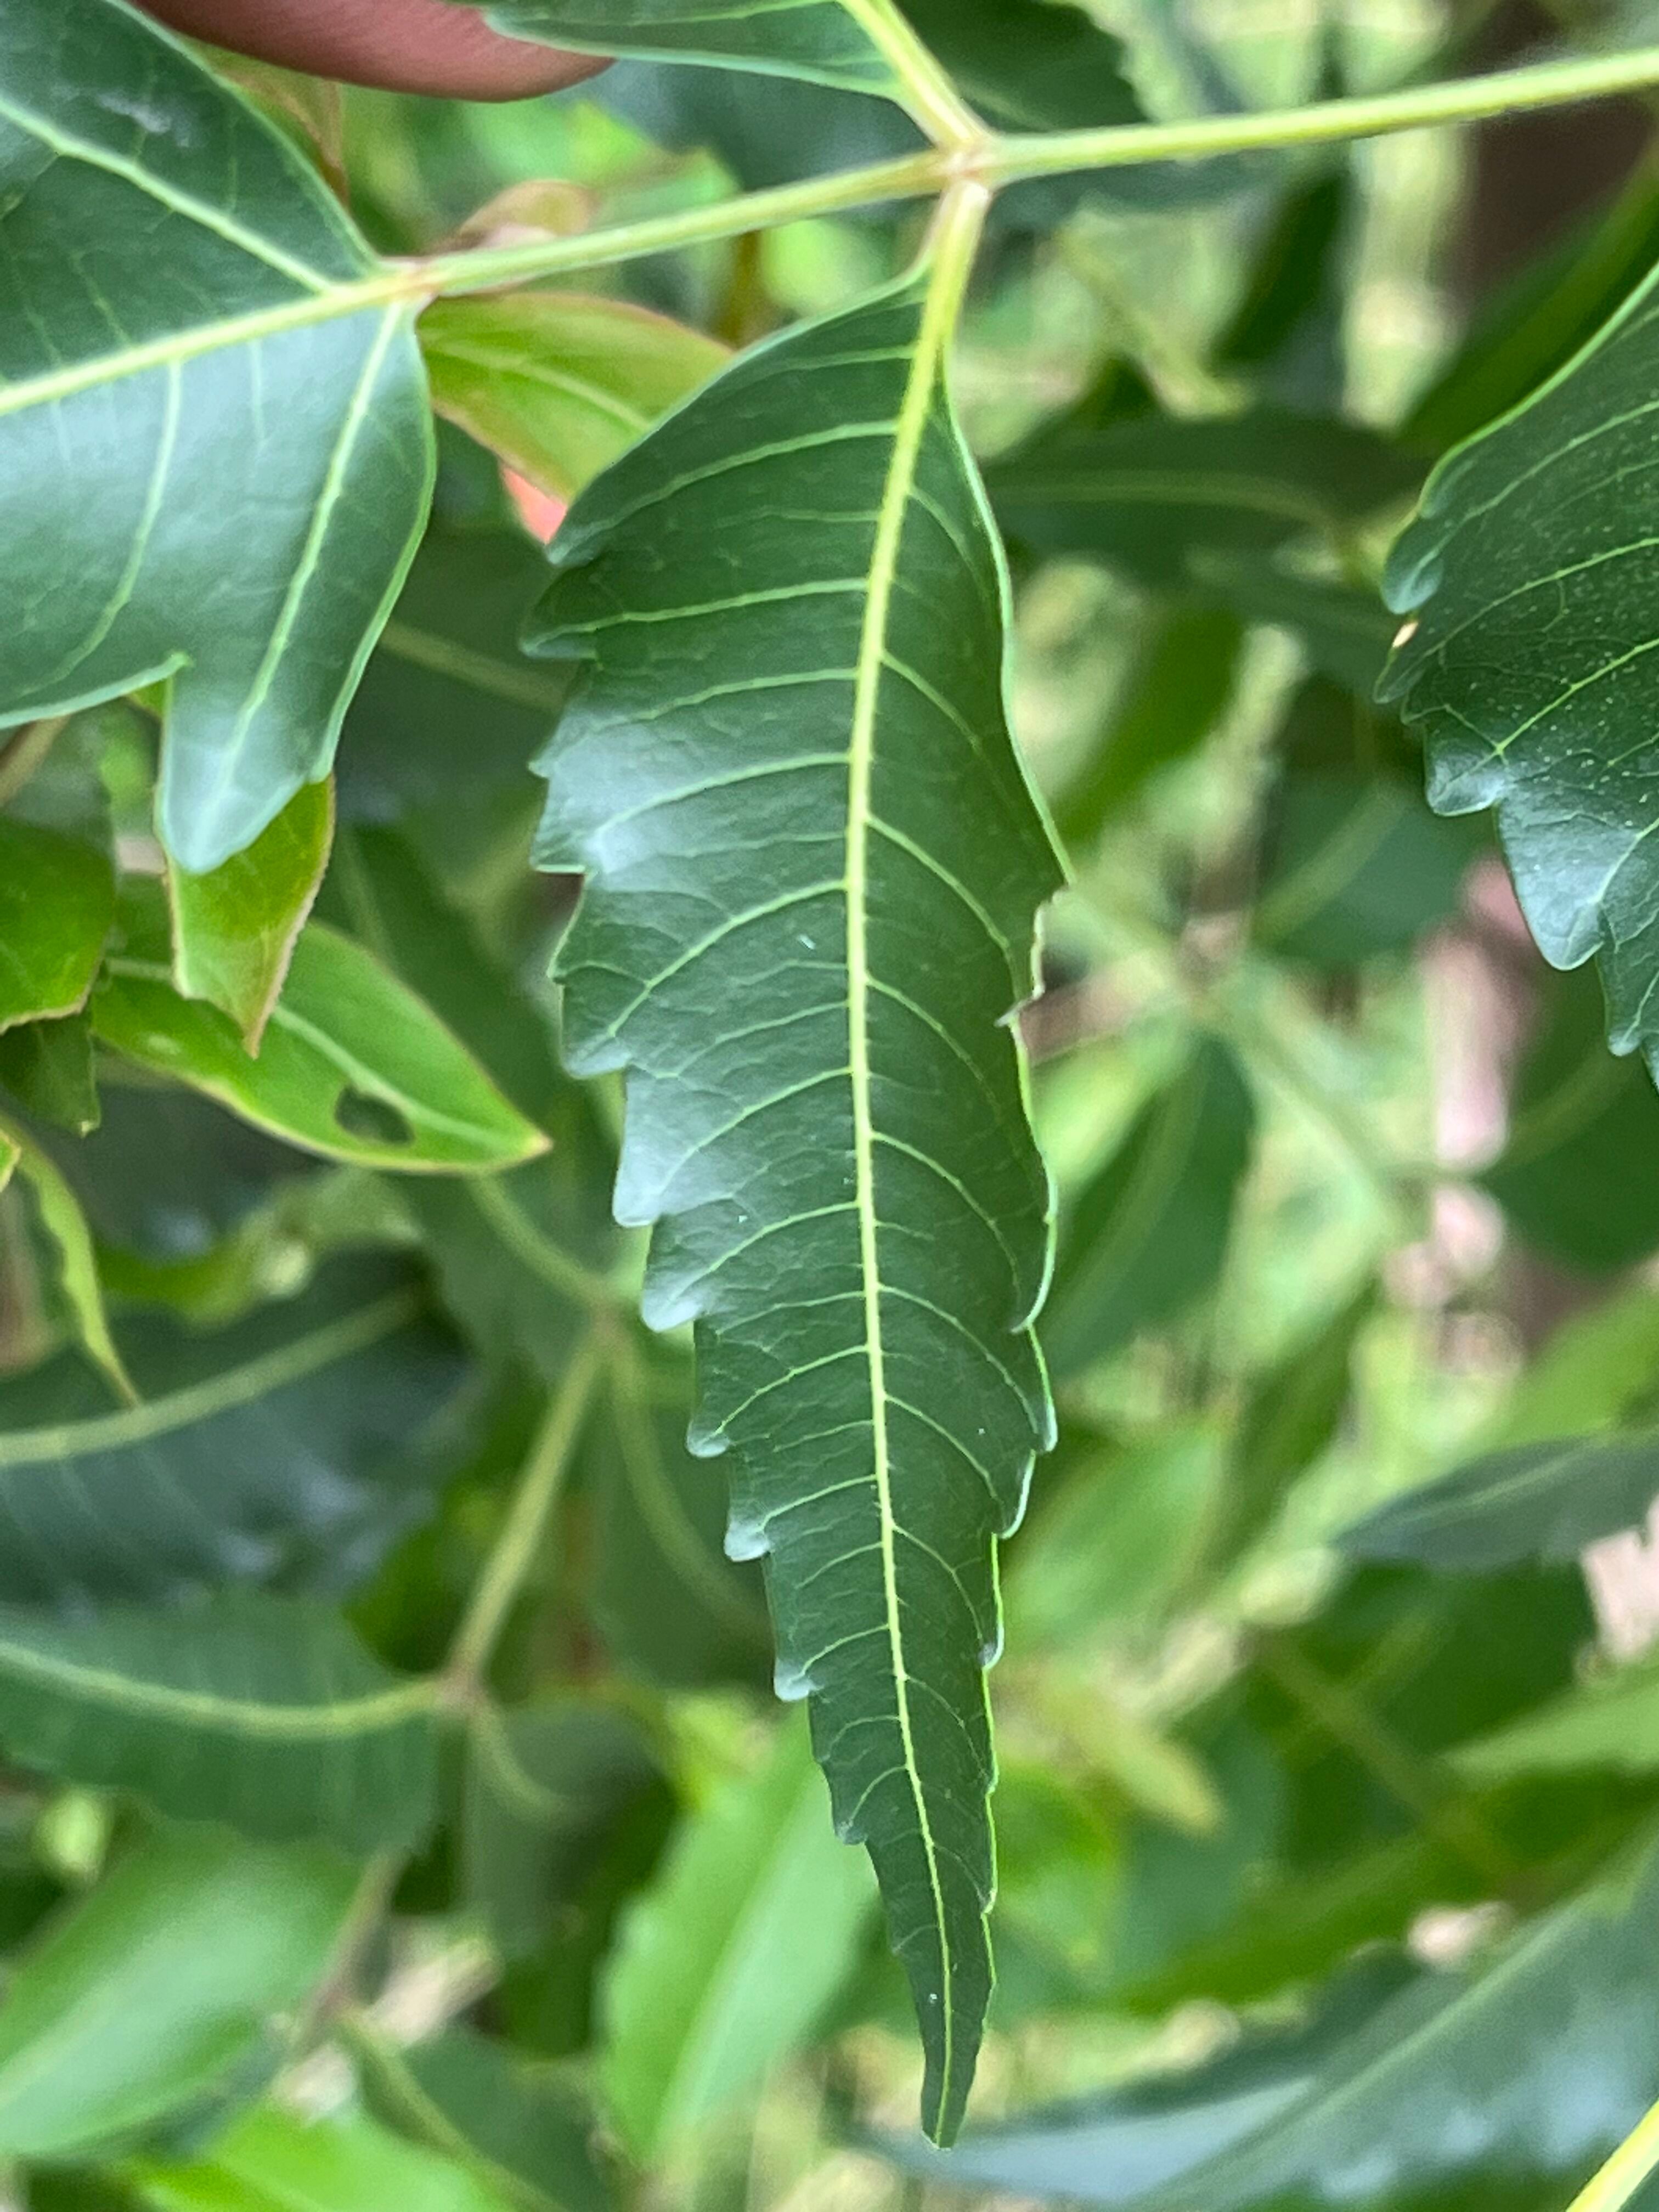
Plant species: azadirachta-indica